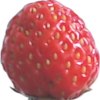
Label: strawberry